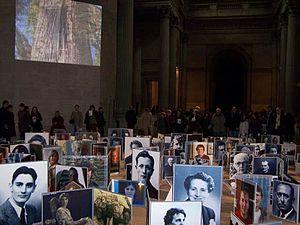
« Juste parmi les nations » est une expression du judaïsme tirée du Talmud.
Pierre Le Donné, né le 31 mai 1906 à Domfront, mort le 3 janvier 1970 à Saint-Masmes, est un héros de la Résistance du pays d'Ernée en Mayenne.